Hurricane Gladys (1968)

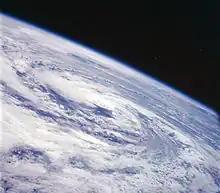
Gladys as seen from Apollo 7 over the Gulf of Mexico on October 17

Hurricane Gladys was the first Atlantic hurricane to be observed each by the hurricane hunters, radar imagery, and photographs from space. The seventh named storm and fifth hurricane (including one unnamed hurricane) of the 1968 season, Gladys formed on October 13 in the western Caribbean from a broad disturbance related to a tropical wave. The storm moved north-northwestward, becoming a hurricane before striking Cuba on October 16. Gladys later reached peak winds of just before making landfall near Homosassa on the western coast of Florida on October 19. The hurricane crossed the state and continued northeastward, passing just east of Cape Hatteras on October 20. The next day, Gladys became extratropical and was absorbed by a cold front over Nova Scotia.